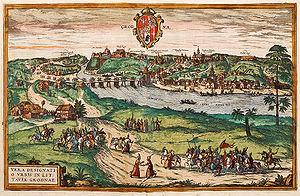
Hrodna ou Grodno est une ville de Biélorussie et la capitale administrative de la voblast de Hrodna. Sa population s'élevait à 368 710 habitants en 2017.